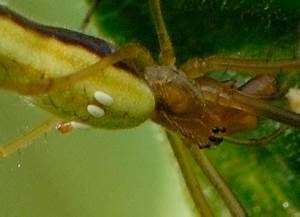
Label: spider